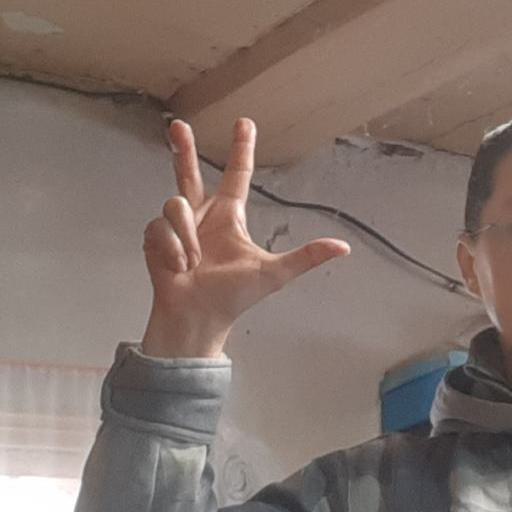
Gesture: three2